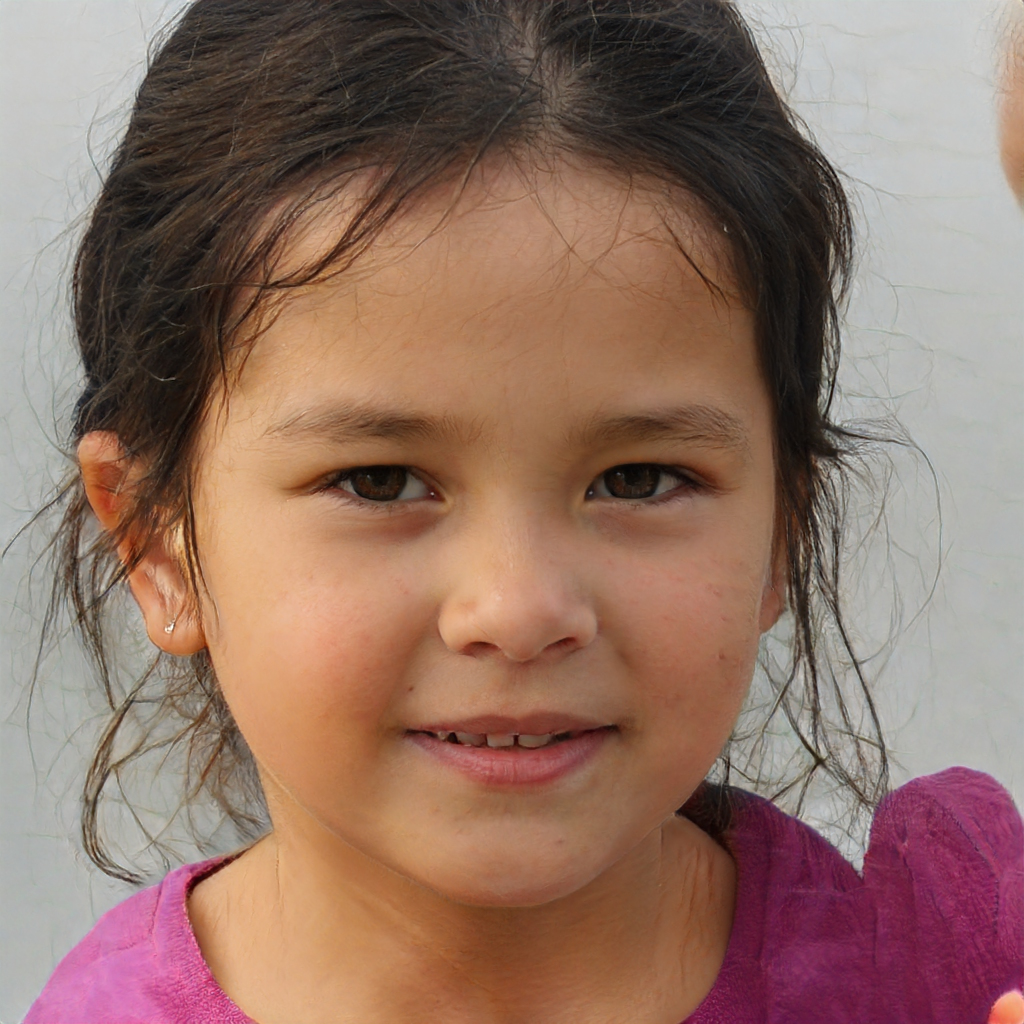
Gender: Female